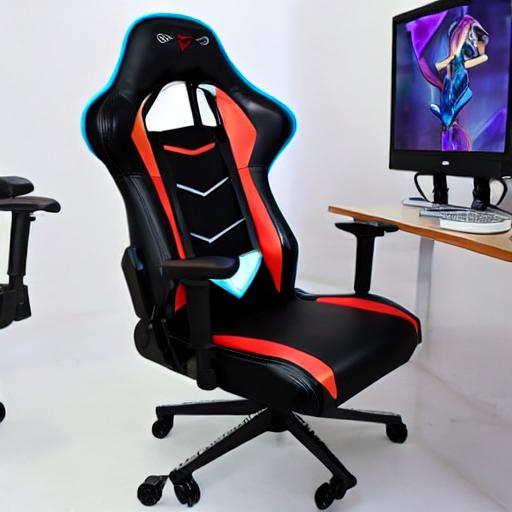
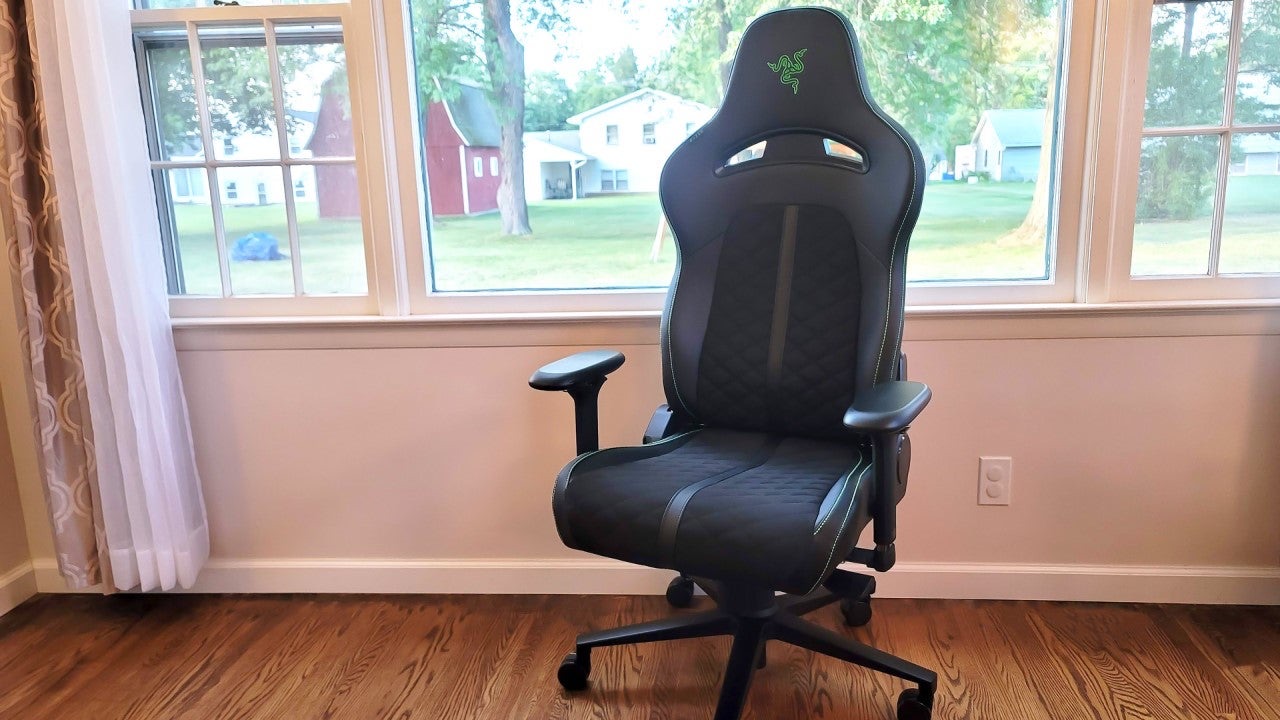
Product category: items_chair
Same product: no